Hyperpolarization (physics)

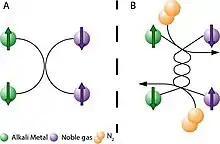
Figure 4. Transfer of polarization via A) binary collisions and B) van der Waals forces.

The absorption of laser light by the alkali metal is the first process in SEOP. Left-circularly polarized light tuned to the D wavelength of the alkali metal excites the electrons from the spin down S (m=−1/2) state into the spin up P (m=+1/2) state, where collisional mixing then occurs as the noble gas atoms collide with the alkali metal atoms and the m=−1/2 state is partially populated (Figure 3). Circularly polarized light is necessary at low magnetic fields because it allows only one type of angular momentum to be absorbed, allowing the spins to be polarized. Relaxation then occurs from the excited states (m=±1/2) to the ground states (m=±1/2) as the atoms collide with nitrogen, thus quenching any chance of fluorescence and causing the electrons to return to the two ground states in equal populations. Once the spins are depolarized (return to the m=−1/2 state), they are excited again by the continuous wave laser light and the process repeats itself. In this way, a larger population of electron spins in the m=+1/2 state accumulates. The polarization of the rubidium, P, can be calculated by using the formula below: